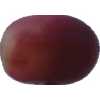
Label: pink_grape